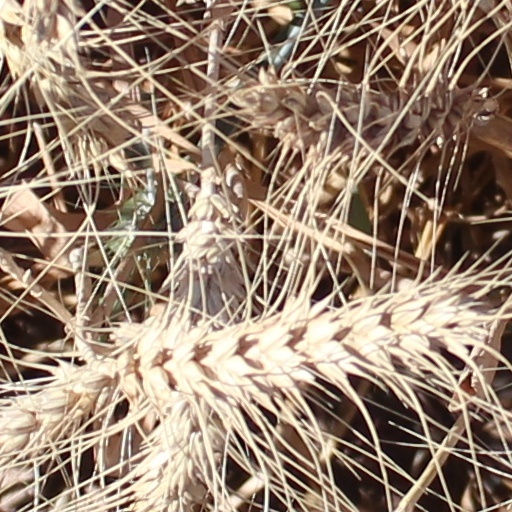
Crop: wheat